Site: saxony
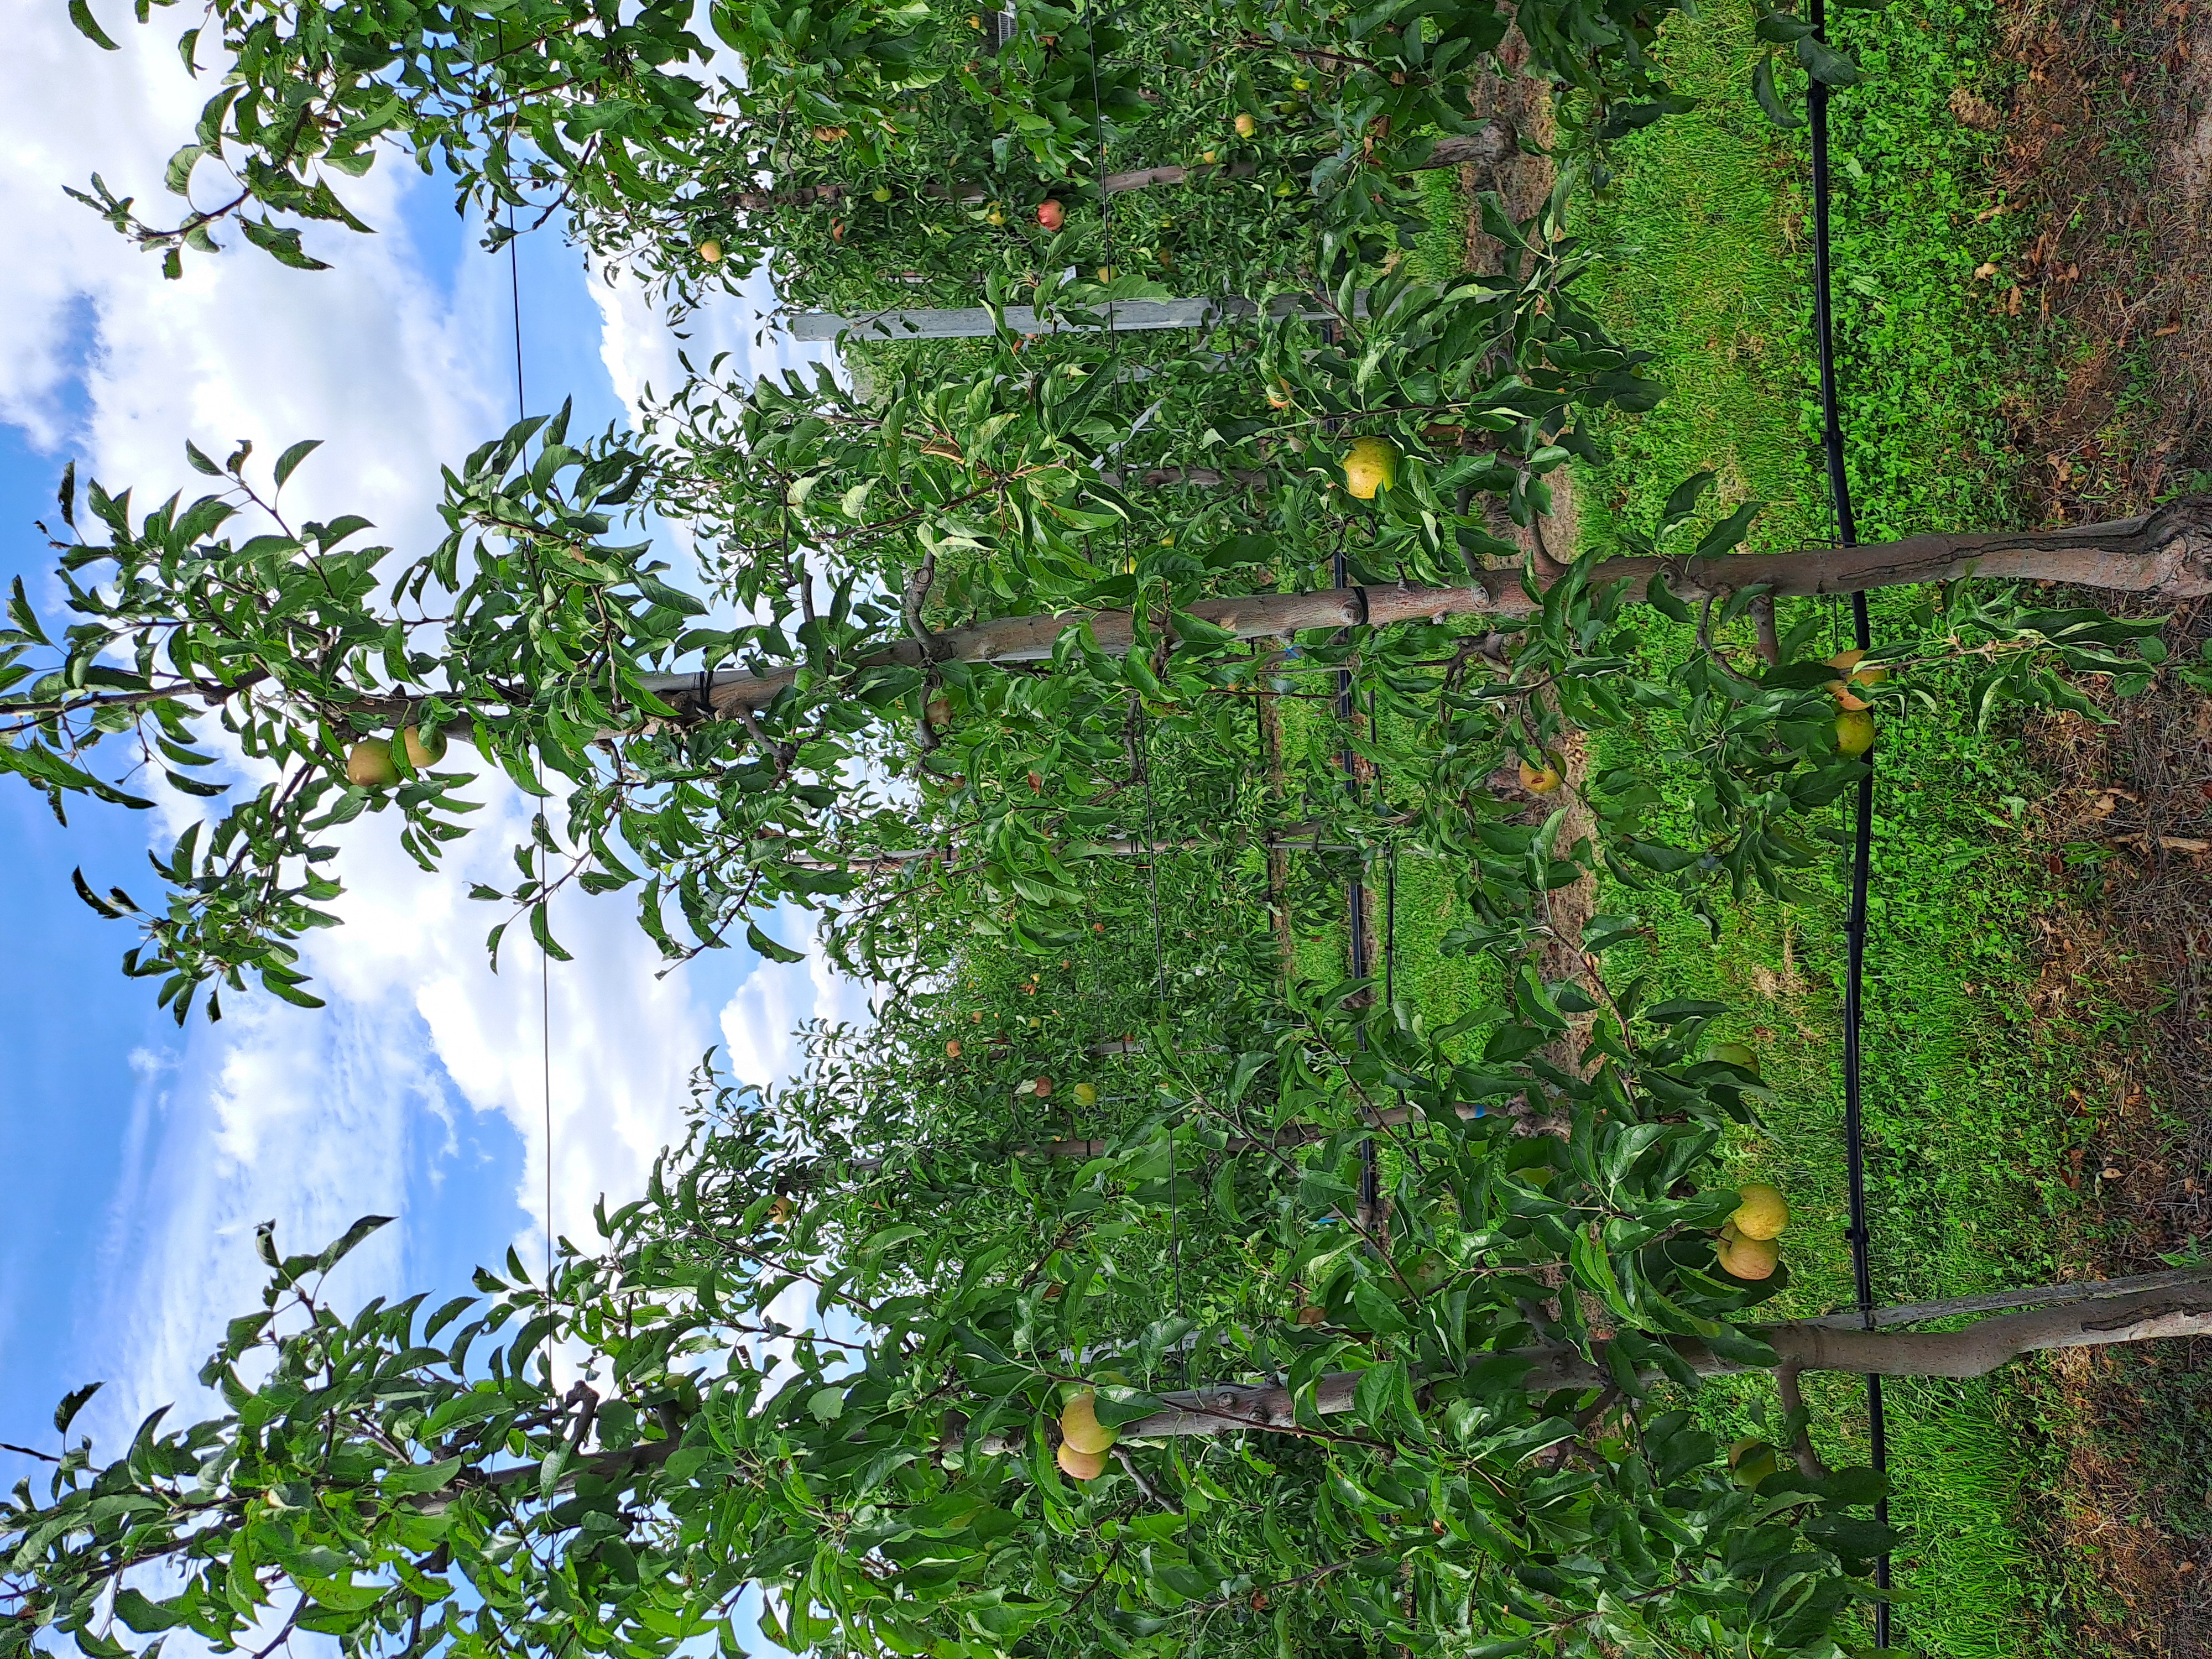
Growth stage (BBCH 85): Maturity of fruit and seed